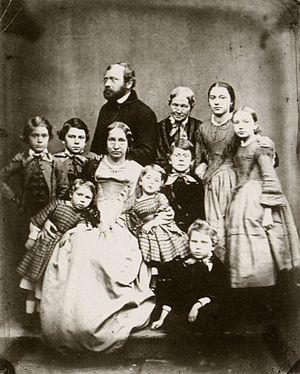
Ferdinand Miller, à partir de 1851 von Miller est un fondeur bavarois, ayant notamment réalisé dans la fonderie royale de Munich le colosse de bronze Bavaria trônant sur la Theresienwiese, où a lieu chaque année l'Oktoberfest. Il est également à partir de 1869 membre du Landtag bavarois puis en 1874 du Reichstag.